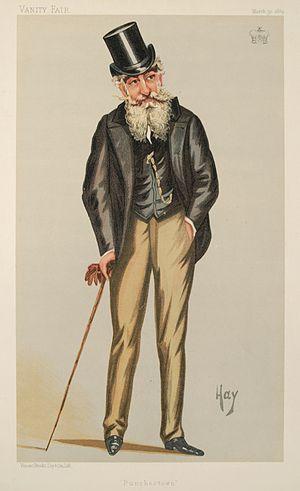
Le très hon. Henry Francis Seymour Moore, 3ᵉ marquis de Drogheda, KP, PC (I), était un pair irlandais, titré vicomte Moore jusqu'en 1837.